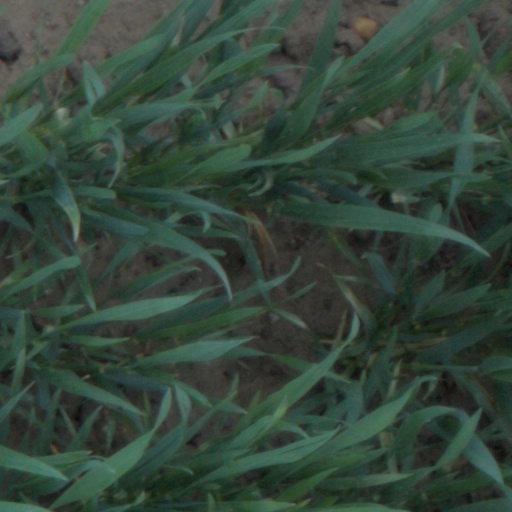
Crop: wheat